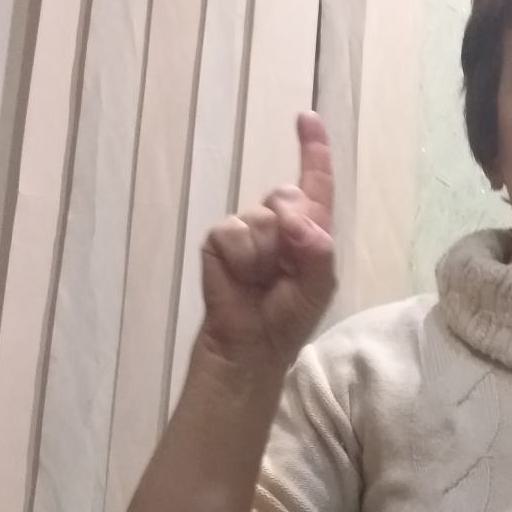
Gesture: one